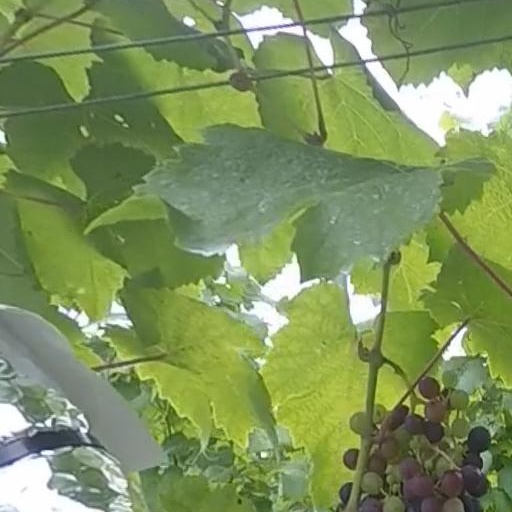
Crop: grape